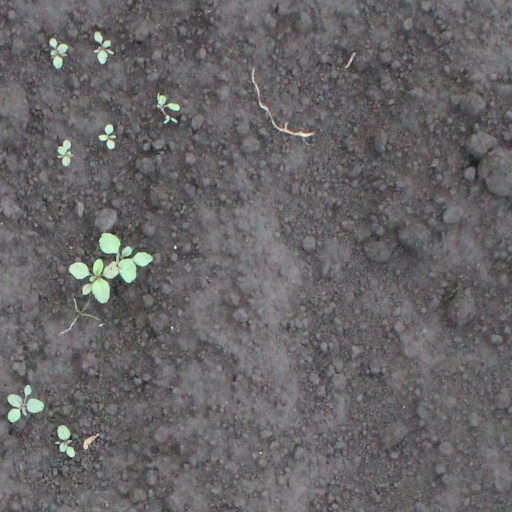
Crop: soybean